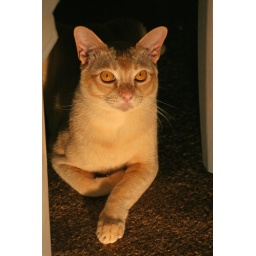
Pixy on the floor in lamp light #2